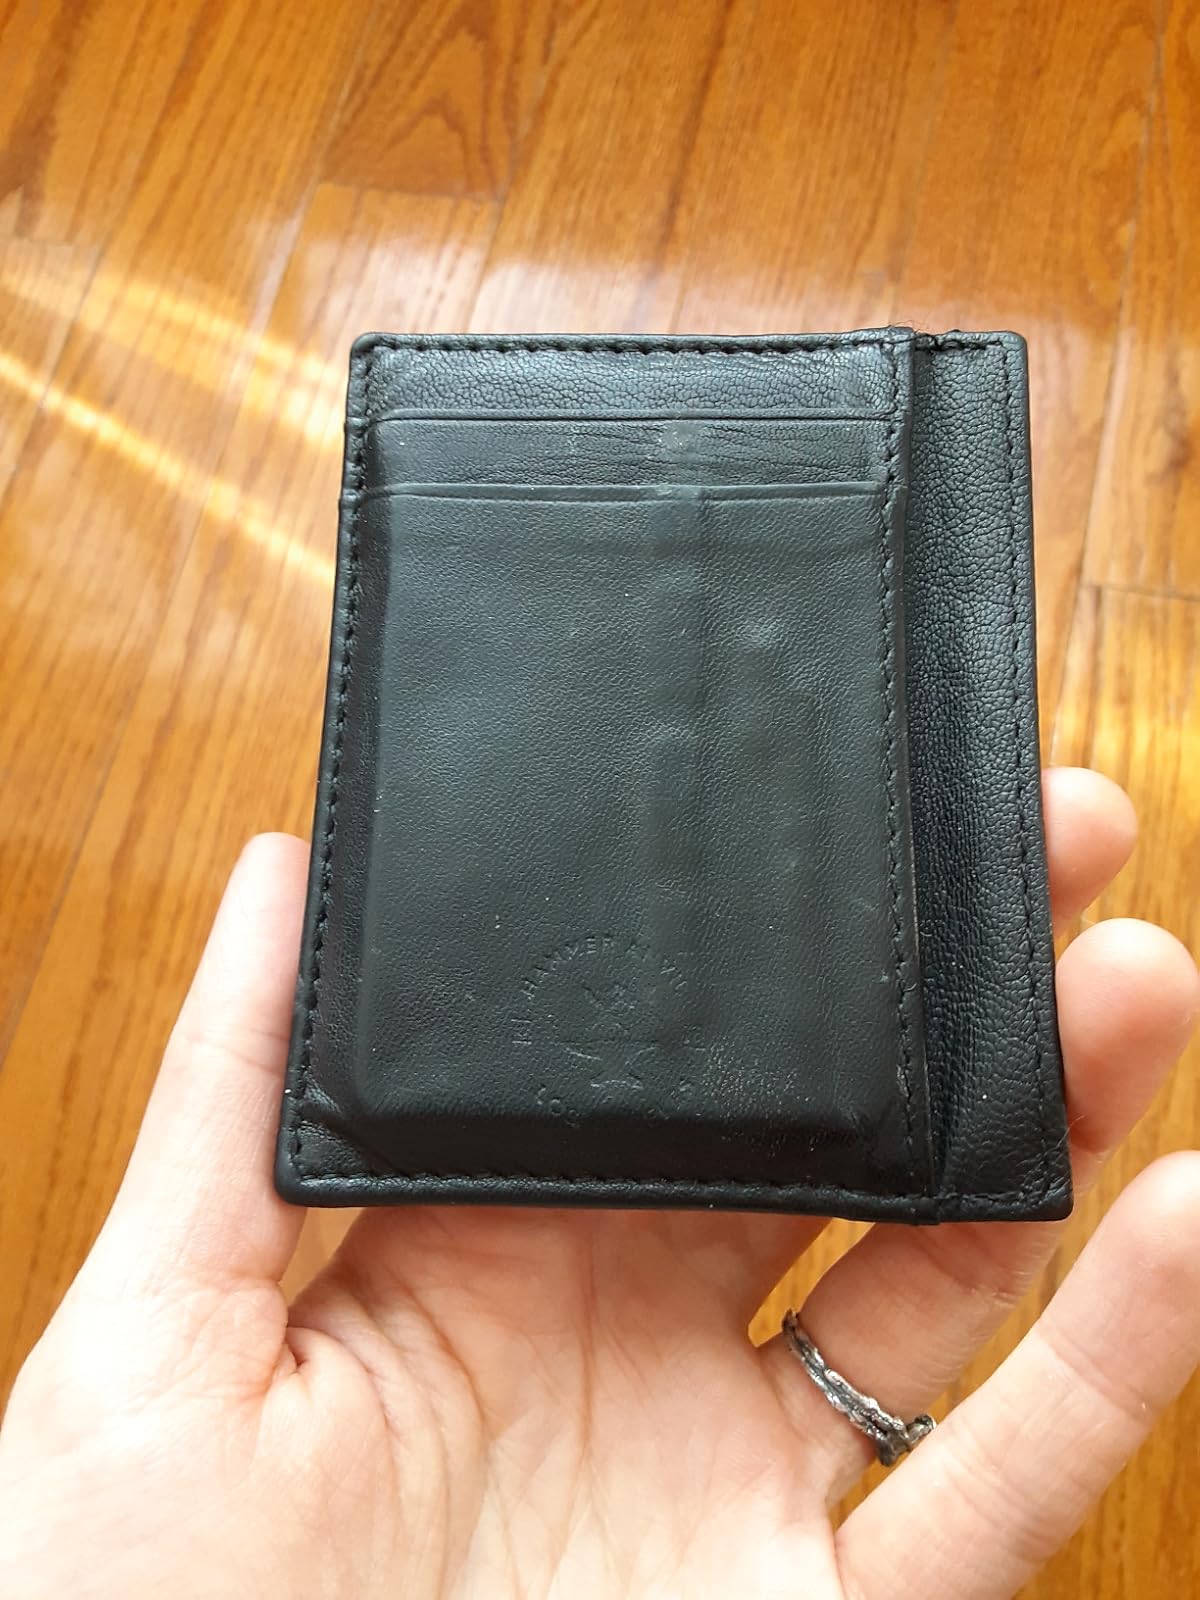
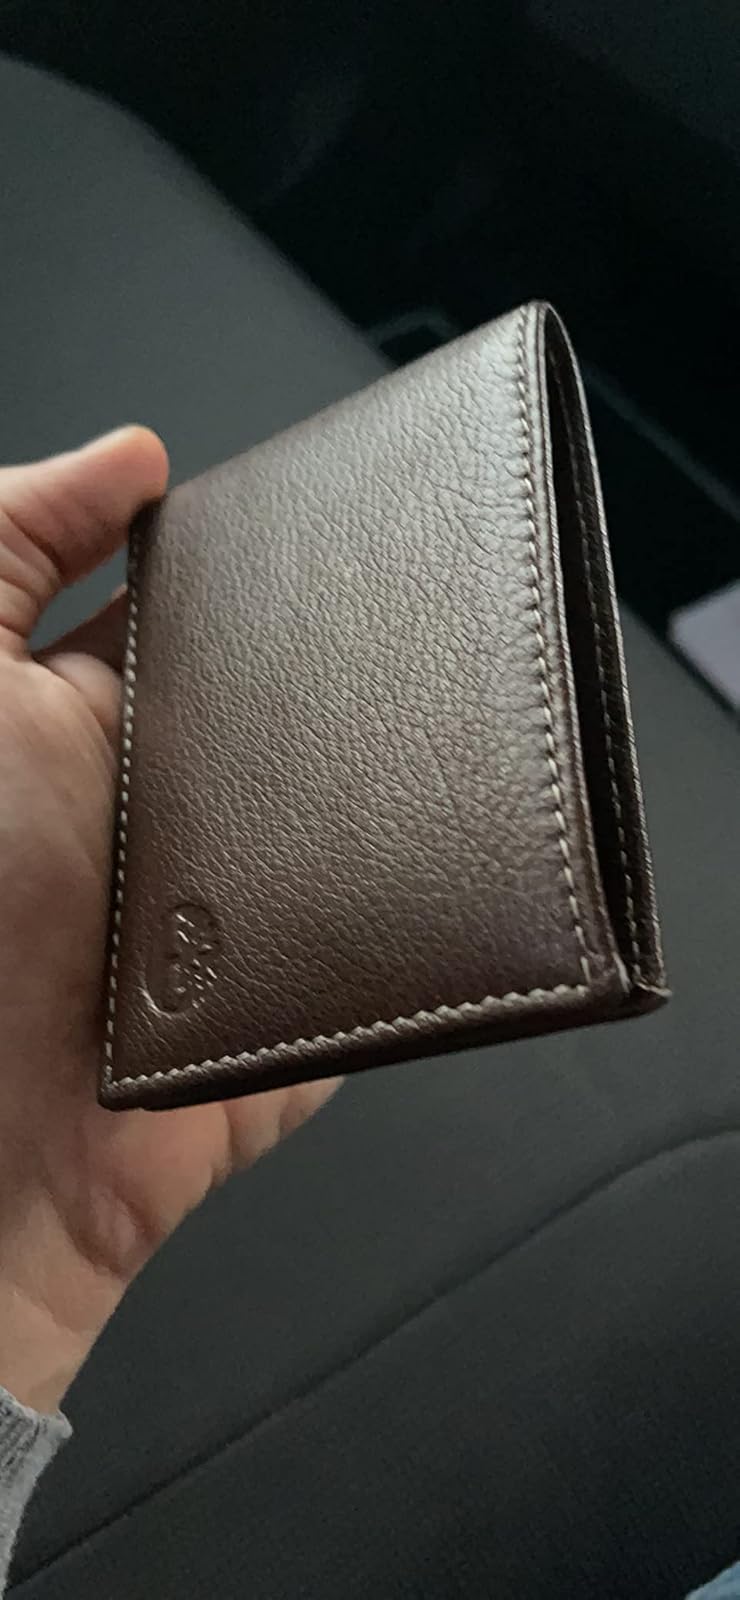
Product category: accessories_wallet
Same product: no